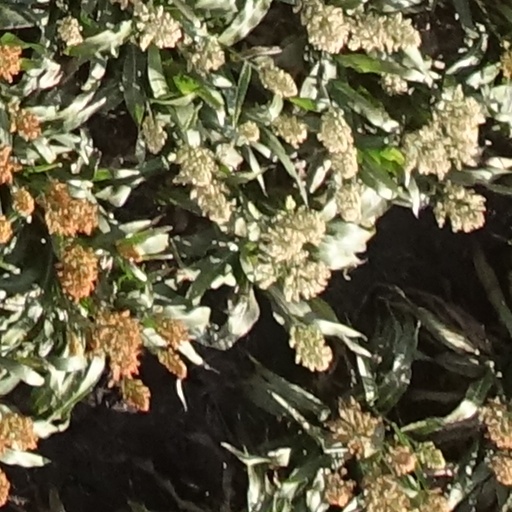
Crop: sorghum